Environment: real
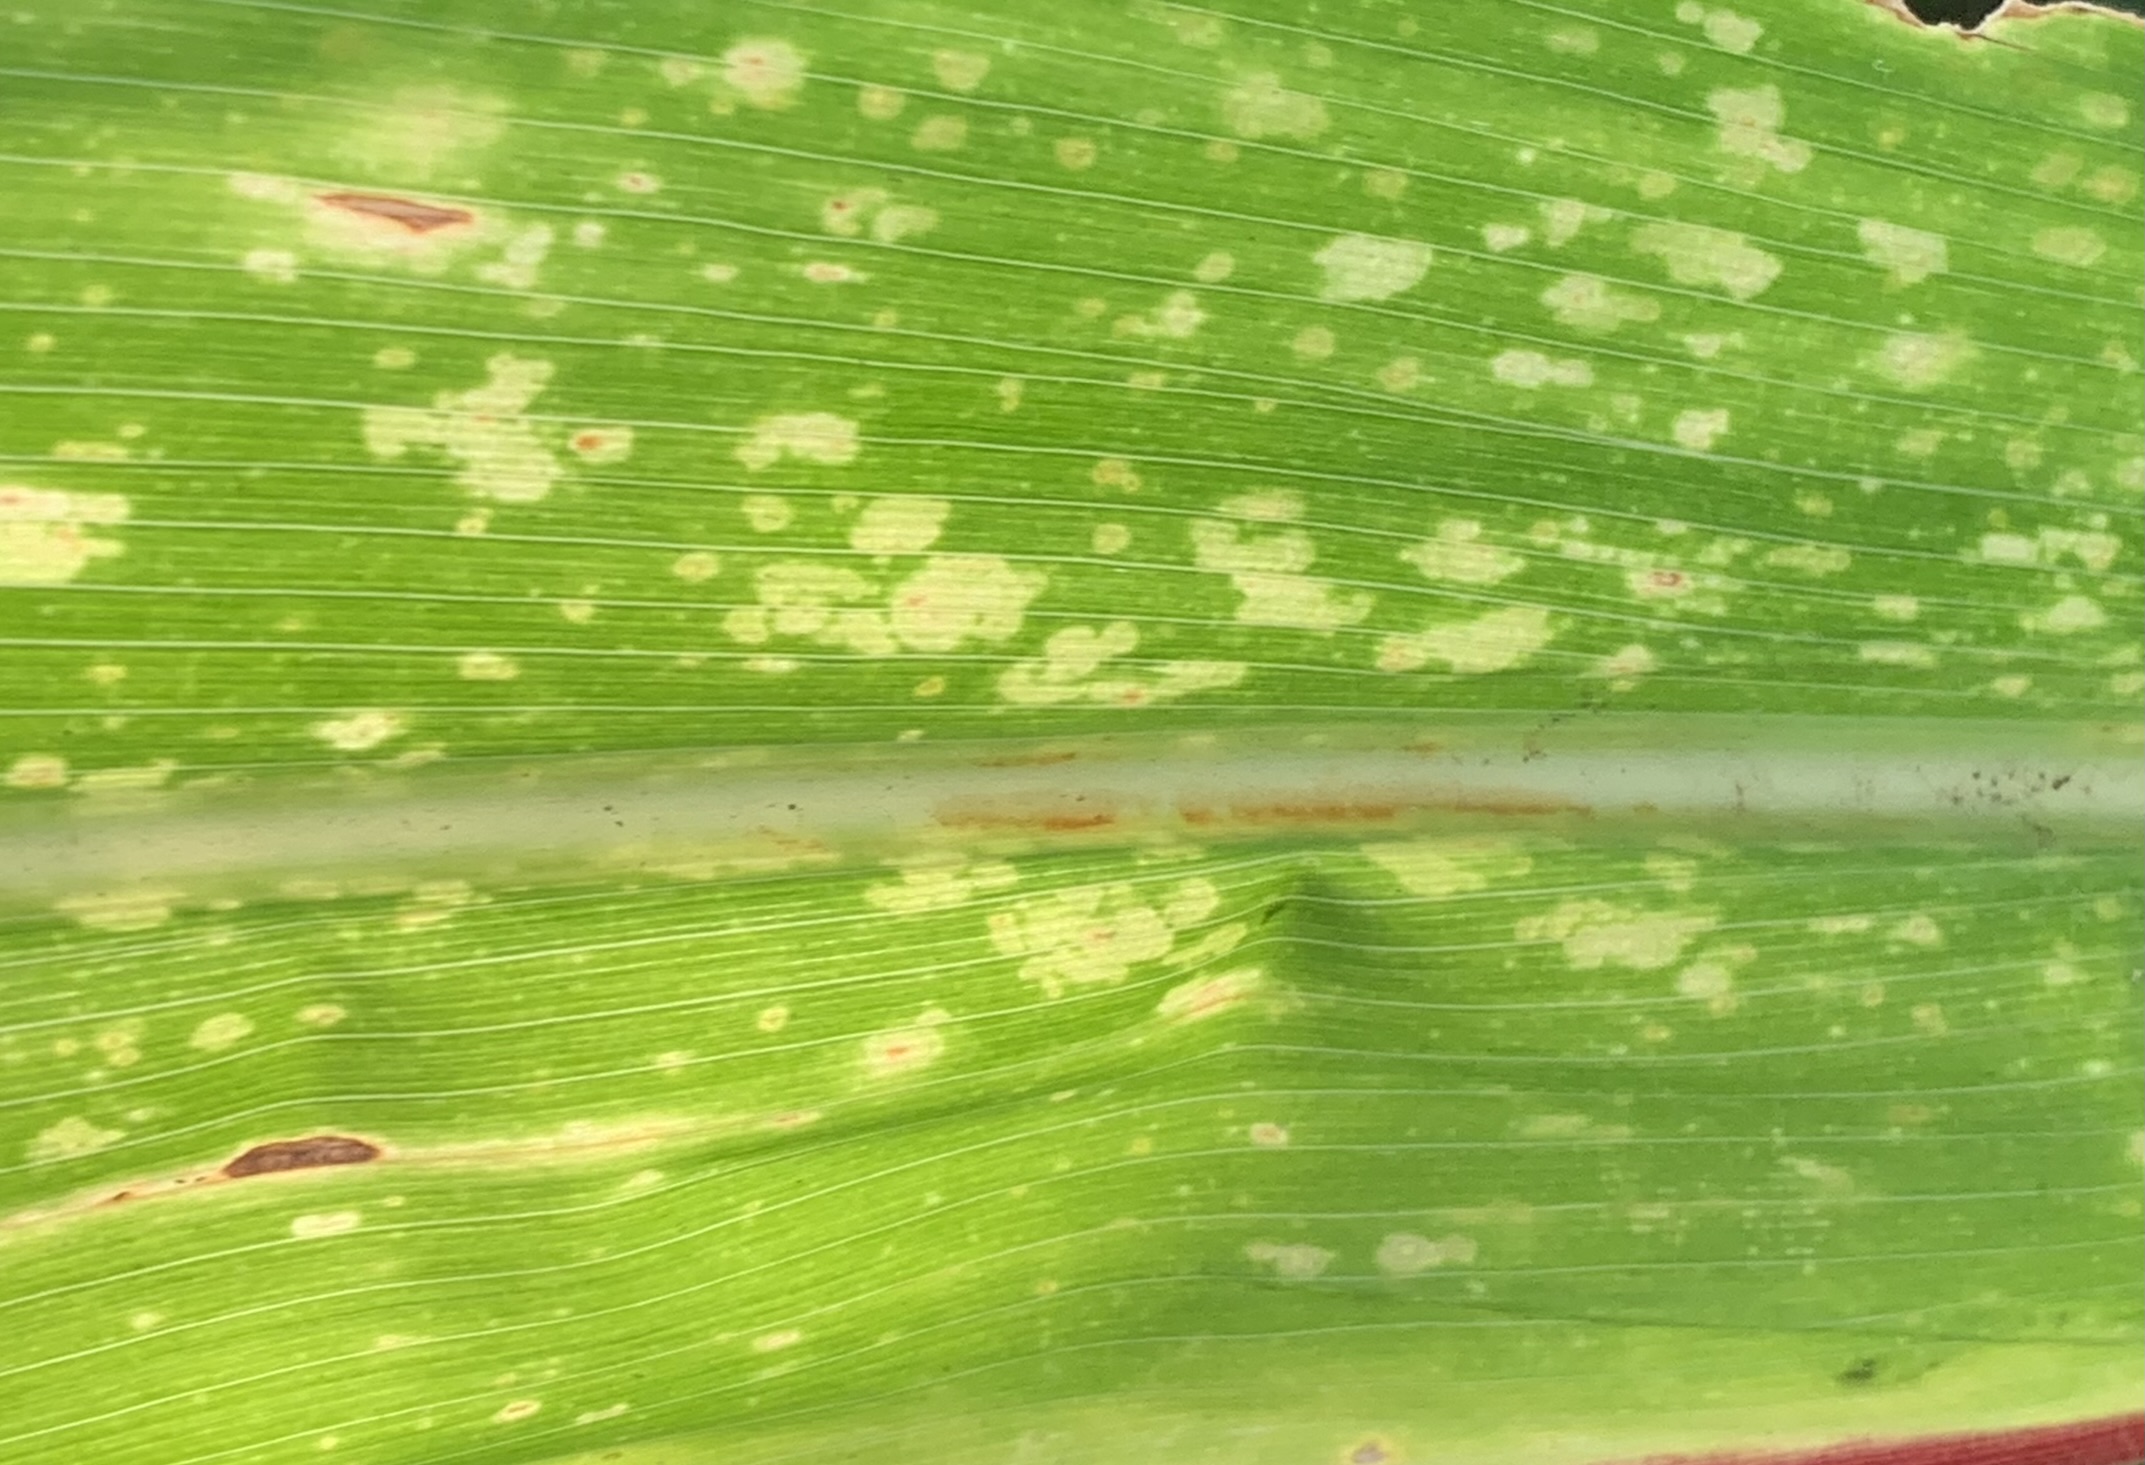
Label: lethal_necrosis